Mukha Chithram

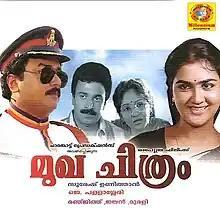
VCD cover

Mukha Chithram is a 1991 Indian Malayalam-language comedy drama and mystery film directed by Suresh Unnithan. The film stars Jayaram, Urvashi, Siddique, Jagathy Sreekumar, KPAC Lalitha, Sunitha and Jagadheesh in lead roles. The film has musical score by Mohan Sithara.